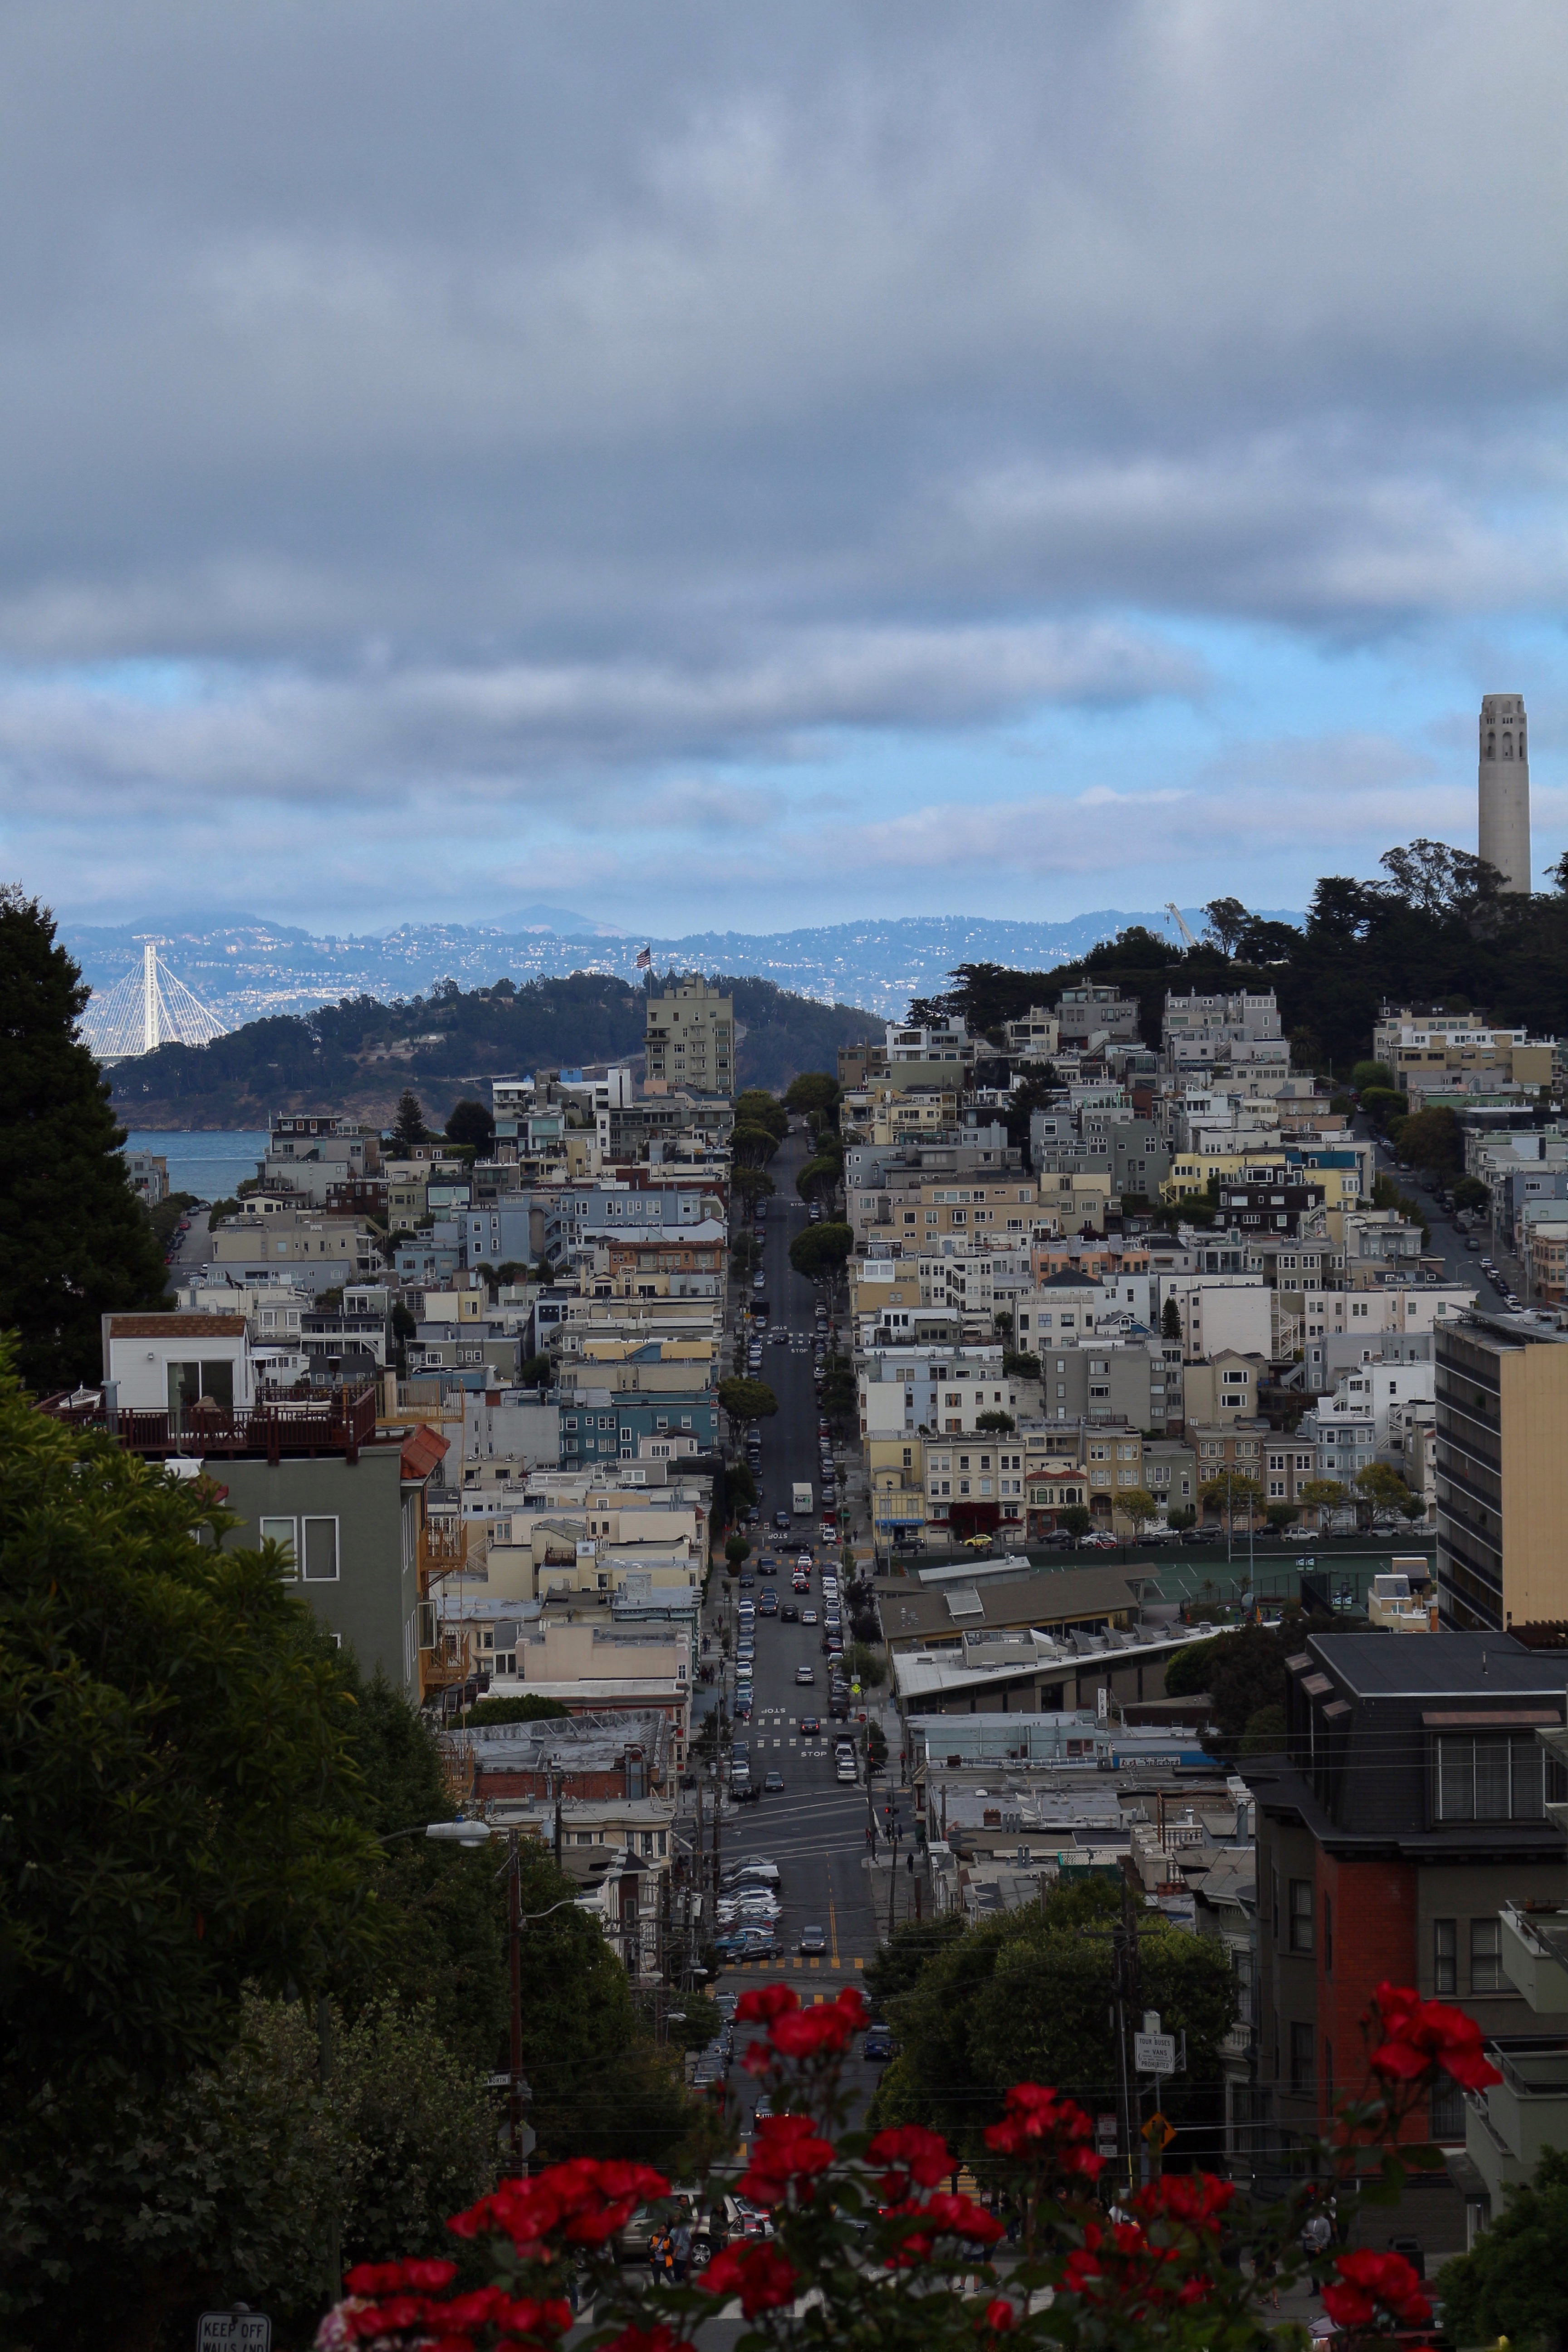
skyline, flower, town, city, cityscape, tower, castle, landmark, tourism, human settlement